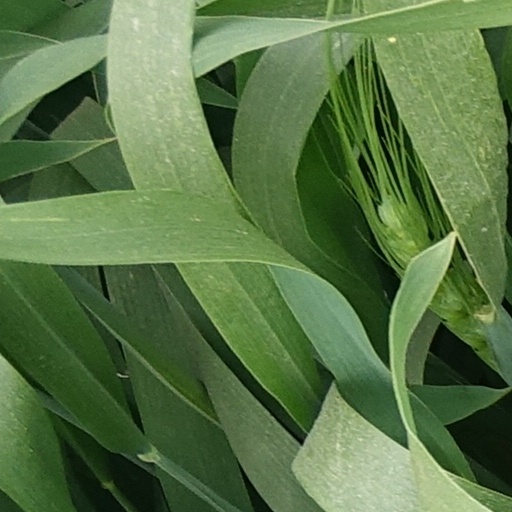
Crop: wheat